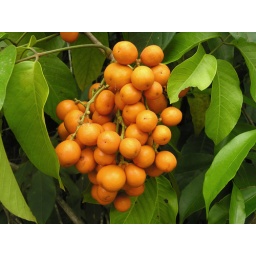
Sapindaceae: A medium to largish tree bearing masses of clustered orange fruit when in season.